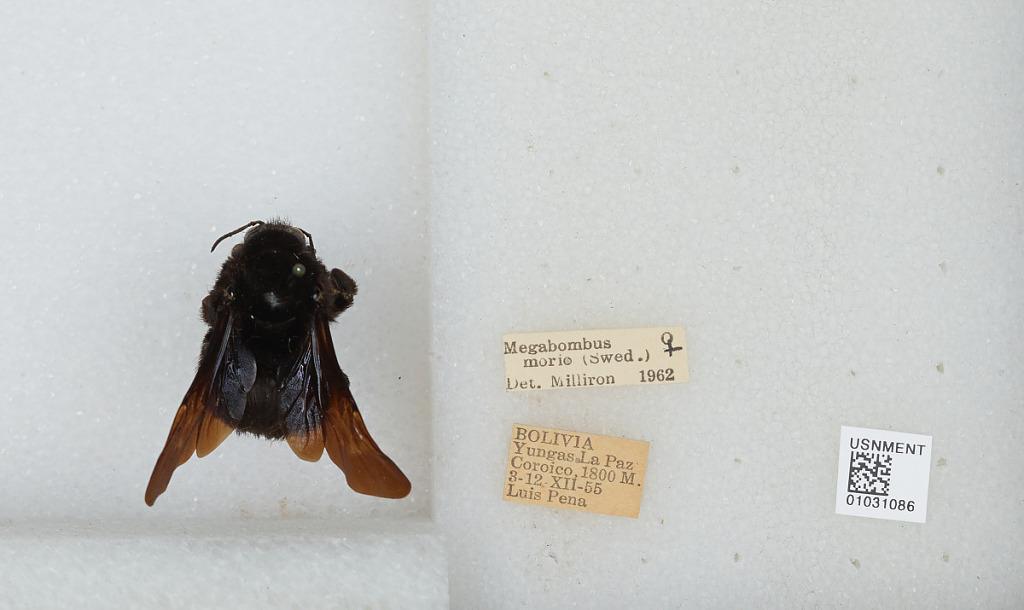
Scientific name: Bombus (Fervidobombus) morio (Swederus)
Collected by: L. Pena
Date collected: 1955-12-3
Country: Bolivia
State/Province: La Paz
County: Nor Yungas
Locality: Coroico
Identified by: Milliron